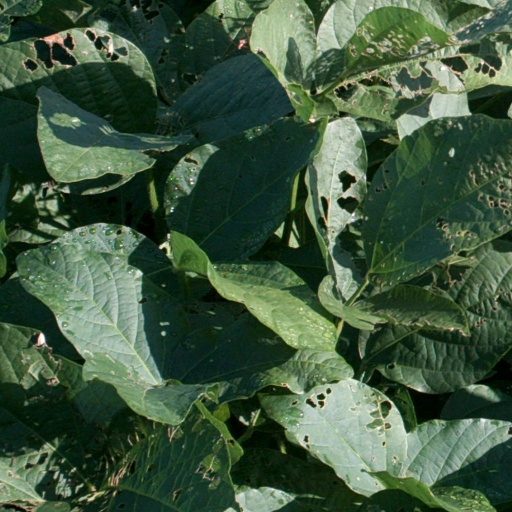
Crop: soybean